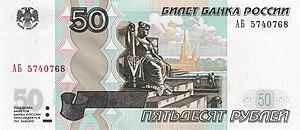
Le rouble russe, est l'unité monétaire de la Fédération de Russie depuis le 1ᵉʳ janvier 1993. Son symbole ₽ est devenu officiel le 11 décembre 2013. Il est divisé en 100 kopecks.